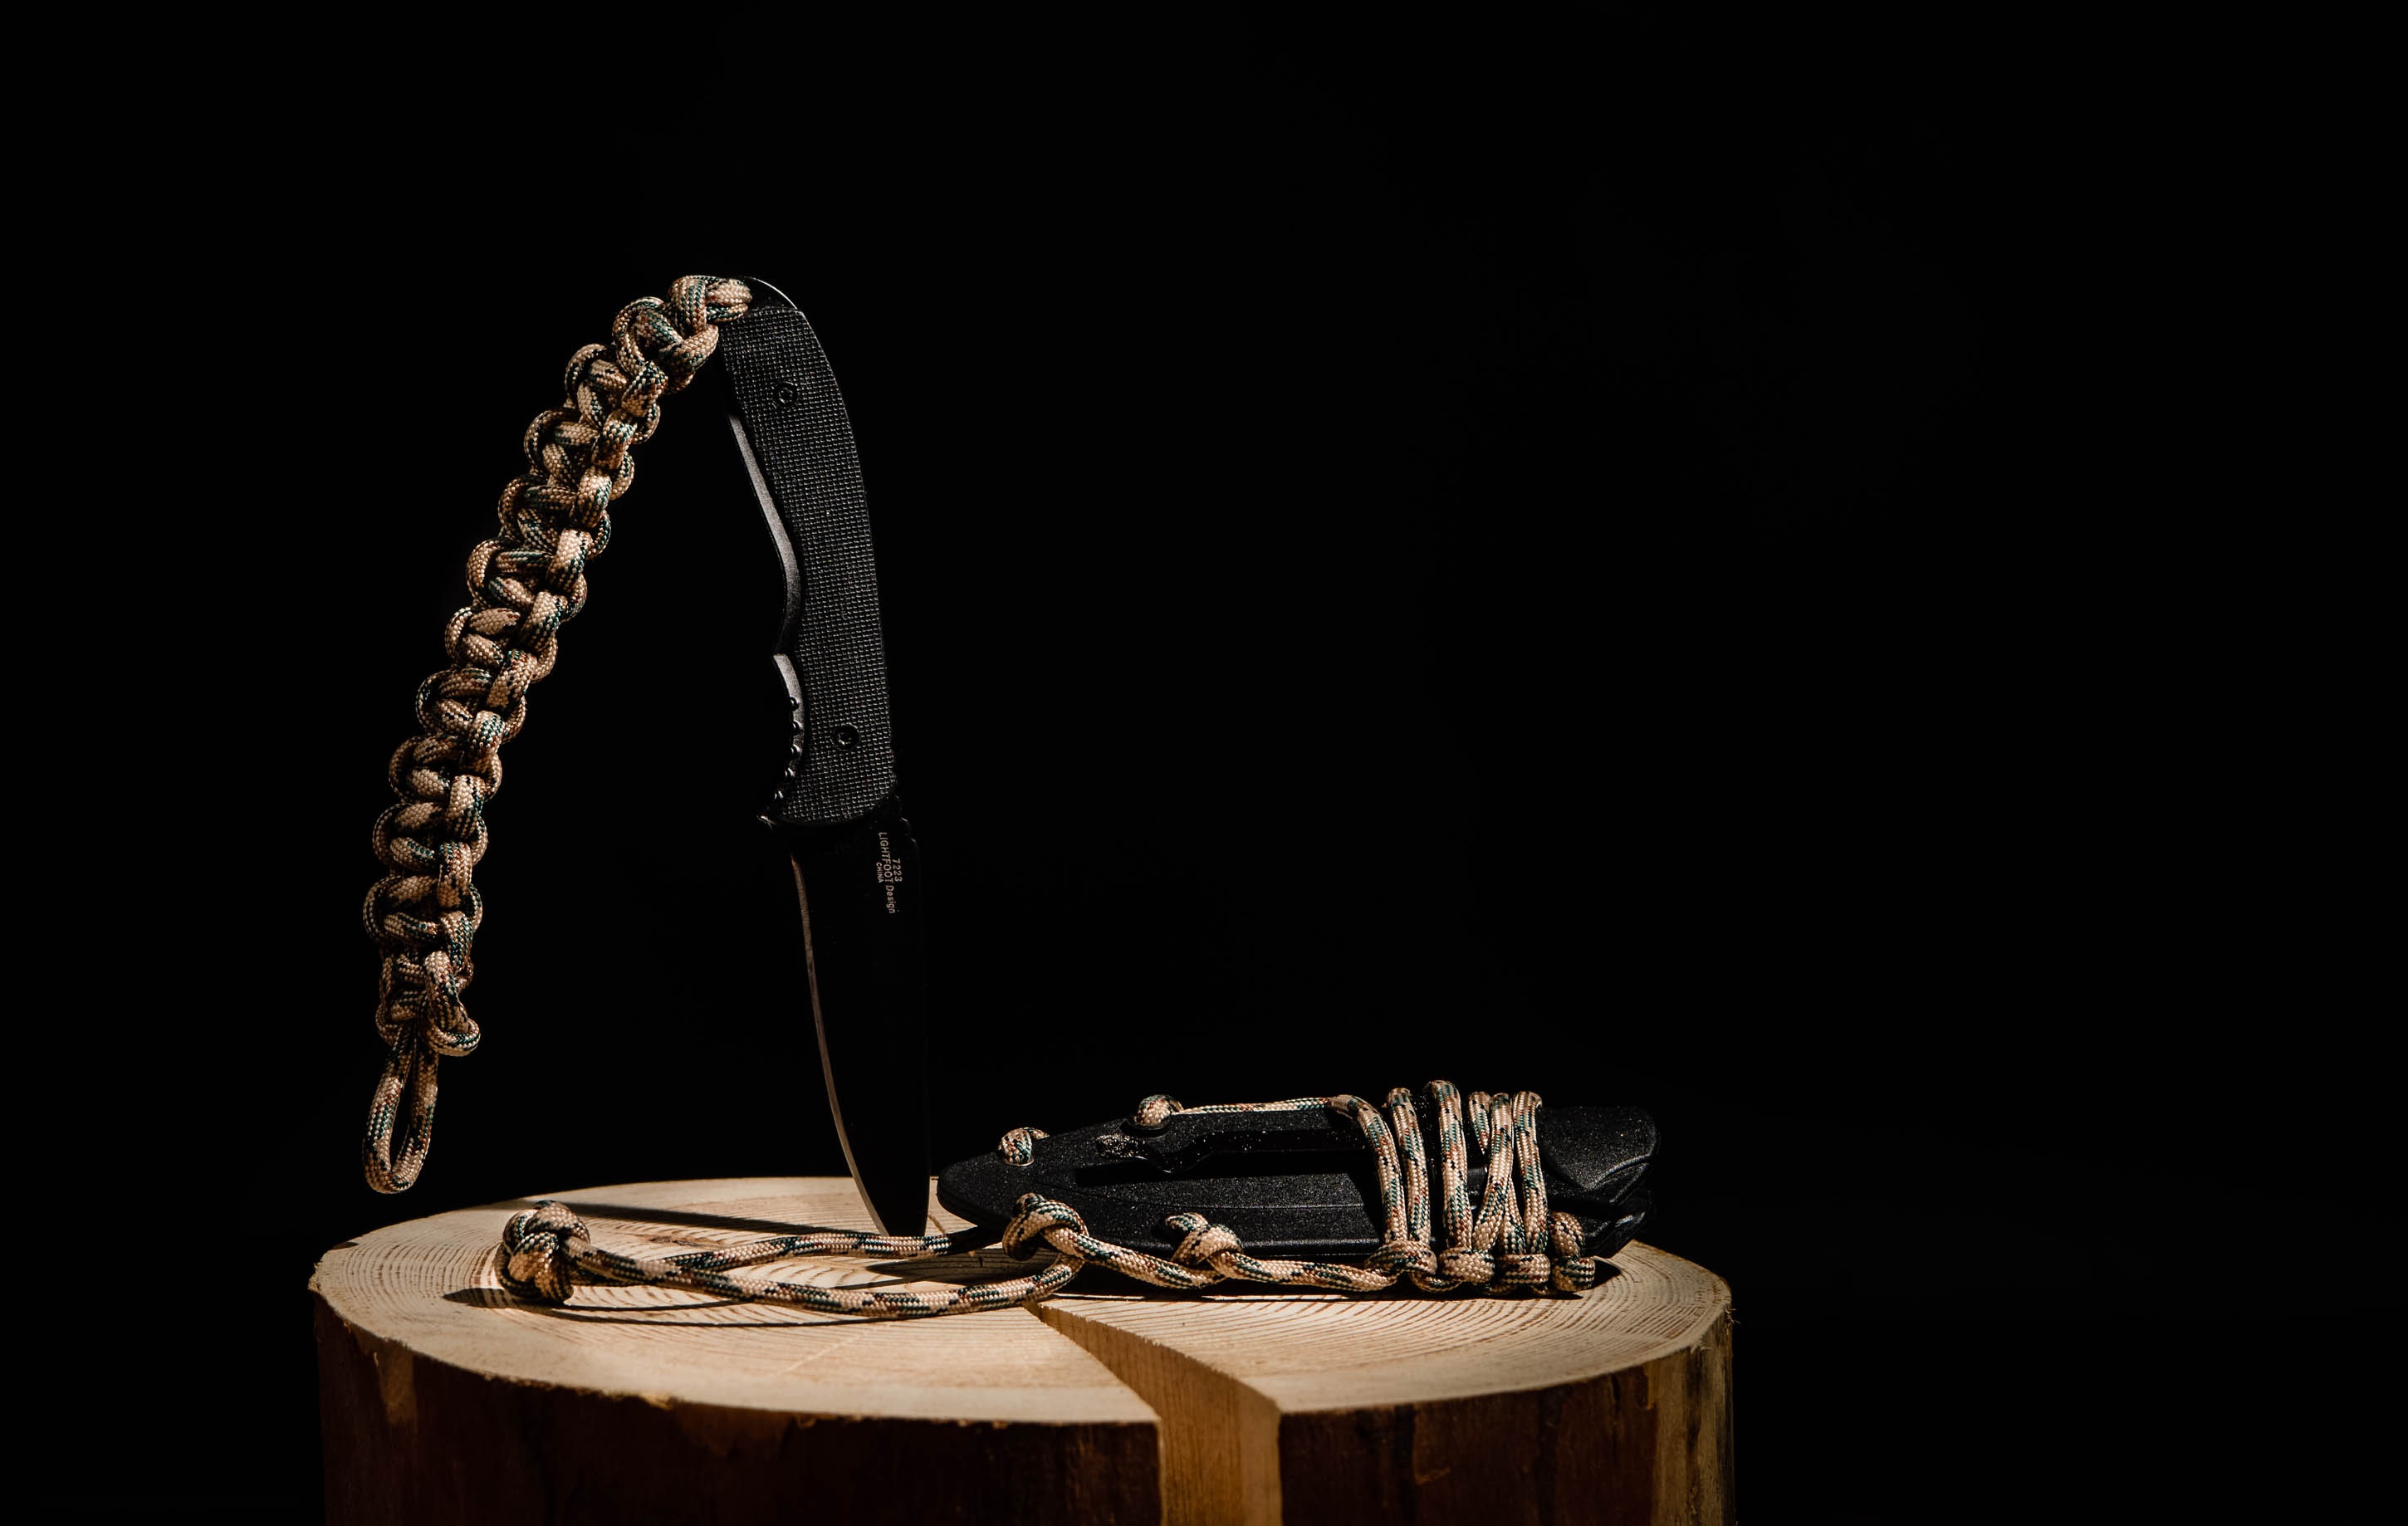
military, darkness, black, lighting, knife, survival, selbstverdeidigung, combat knife